Manchukuo

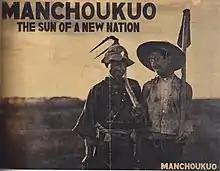
Propaganda poster for European audiences, featuring a pair of Japanese settlers

The Japanese Ueda Kyōsuke labeled all 30 million people in Manchuria as "Manchus", including Han Chinese, despite the fact that most of them were not ethnic Manchu, and the Japanese written, "Great Manchukuo" built upon Ueda's argument to claim that all 30 million "Manchus" in Manchukuo had the right to independence to justify splitting Manchukuo from China. In 1942 the Japanese wrote "Ten Year History of the Construction of Manchukuo" which attempted to emphasize the right of ethnic Japanese to the land of Manchukuo while attempting to delegitimize the Manchu's claim to Manchukuo as their native land, noting that most Manchus moved out during the Qing period and only returned later.